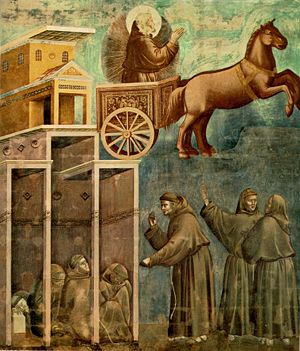
Frans af Assisis liv i Giottos billeder / Giotto: Legenden om Frans
8. Brødrene bad i en hytte og Frans i en anden. Men ved midnatstid så de Frans på en strålende ildvogn, så hele egnen blev oplyst.
Giotto di Bondone og hans værksted malede i årene 1297-1300 en cyklus af billeder til Frans af Assisis helgenlegende, sådan som den var kendt gennem Thomas af Celanos og Bonaventuras værker.